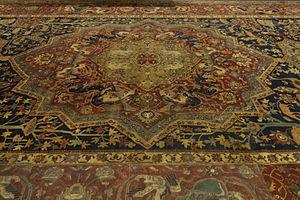
Le tapis de Mantes est une œuvre d'art safavide, attribuée à l'Iran de la seconde moitié du XVIᵉ siècle et conservée au musée du Louvre, à Paris, dans le département des arts de l'Islam. De très grande taille, il a été découvert dans la collégiale de Mantes en 1912 et acquis moins d'un an plus tard par le musée, en 1913. Il est réalisé en laine, avec un nœud asymétrique.
Le tapis est un type de revêtement de sol, le premier à avoir été fabriqué : son origine remonte à la même époque que les premiers vêtements.